Turya (Avesta)

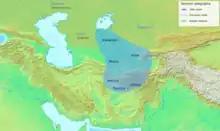
Possible location of the peoples mentioned in the Fravardin Yasht; namely the Turya, Sairima and Dahi.

The Turanians are not attested in historical 1st millennium BCE records. Achaemenid sources consistently use the term Saka when referring to northern steppe nomads, whereas Greek authors often refer to them as Scythians. Despite this, there is a scholarly consensus that the Turanians were Iranic steppe nomads living in the Eurasian steppe to the north of the ancient Iranians.